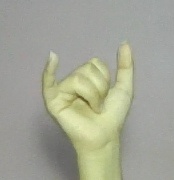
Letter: ya